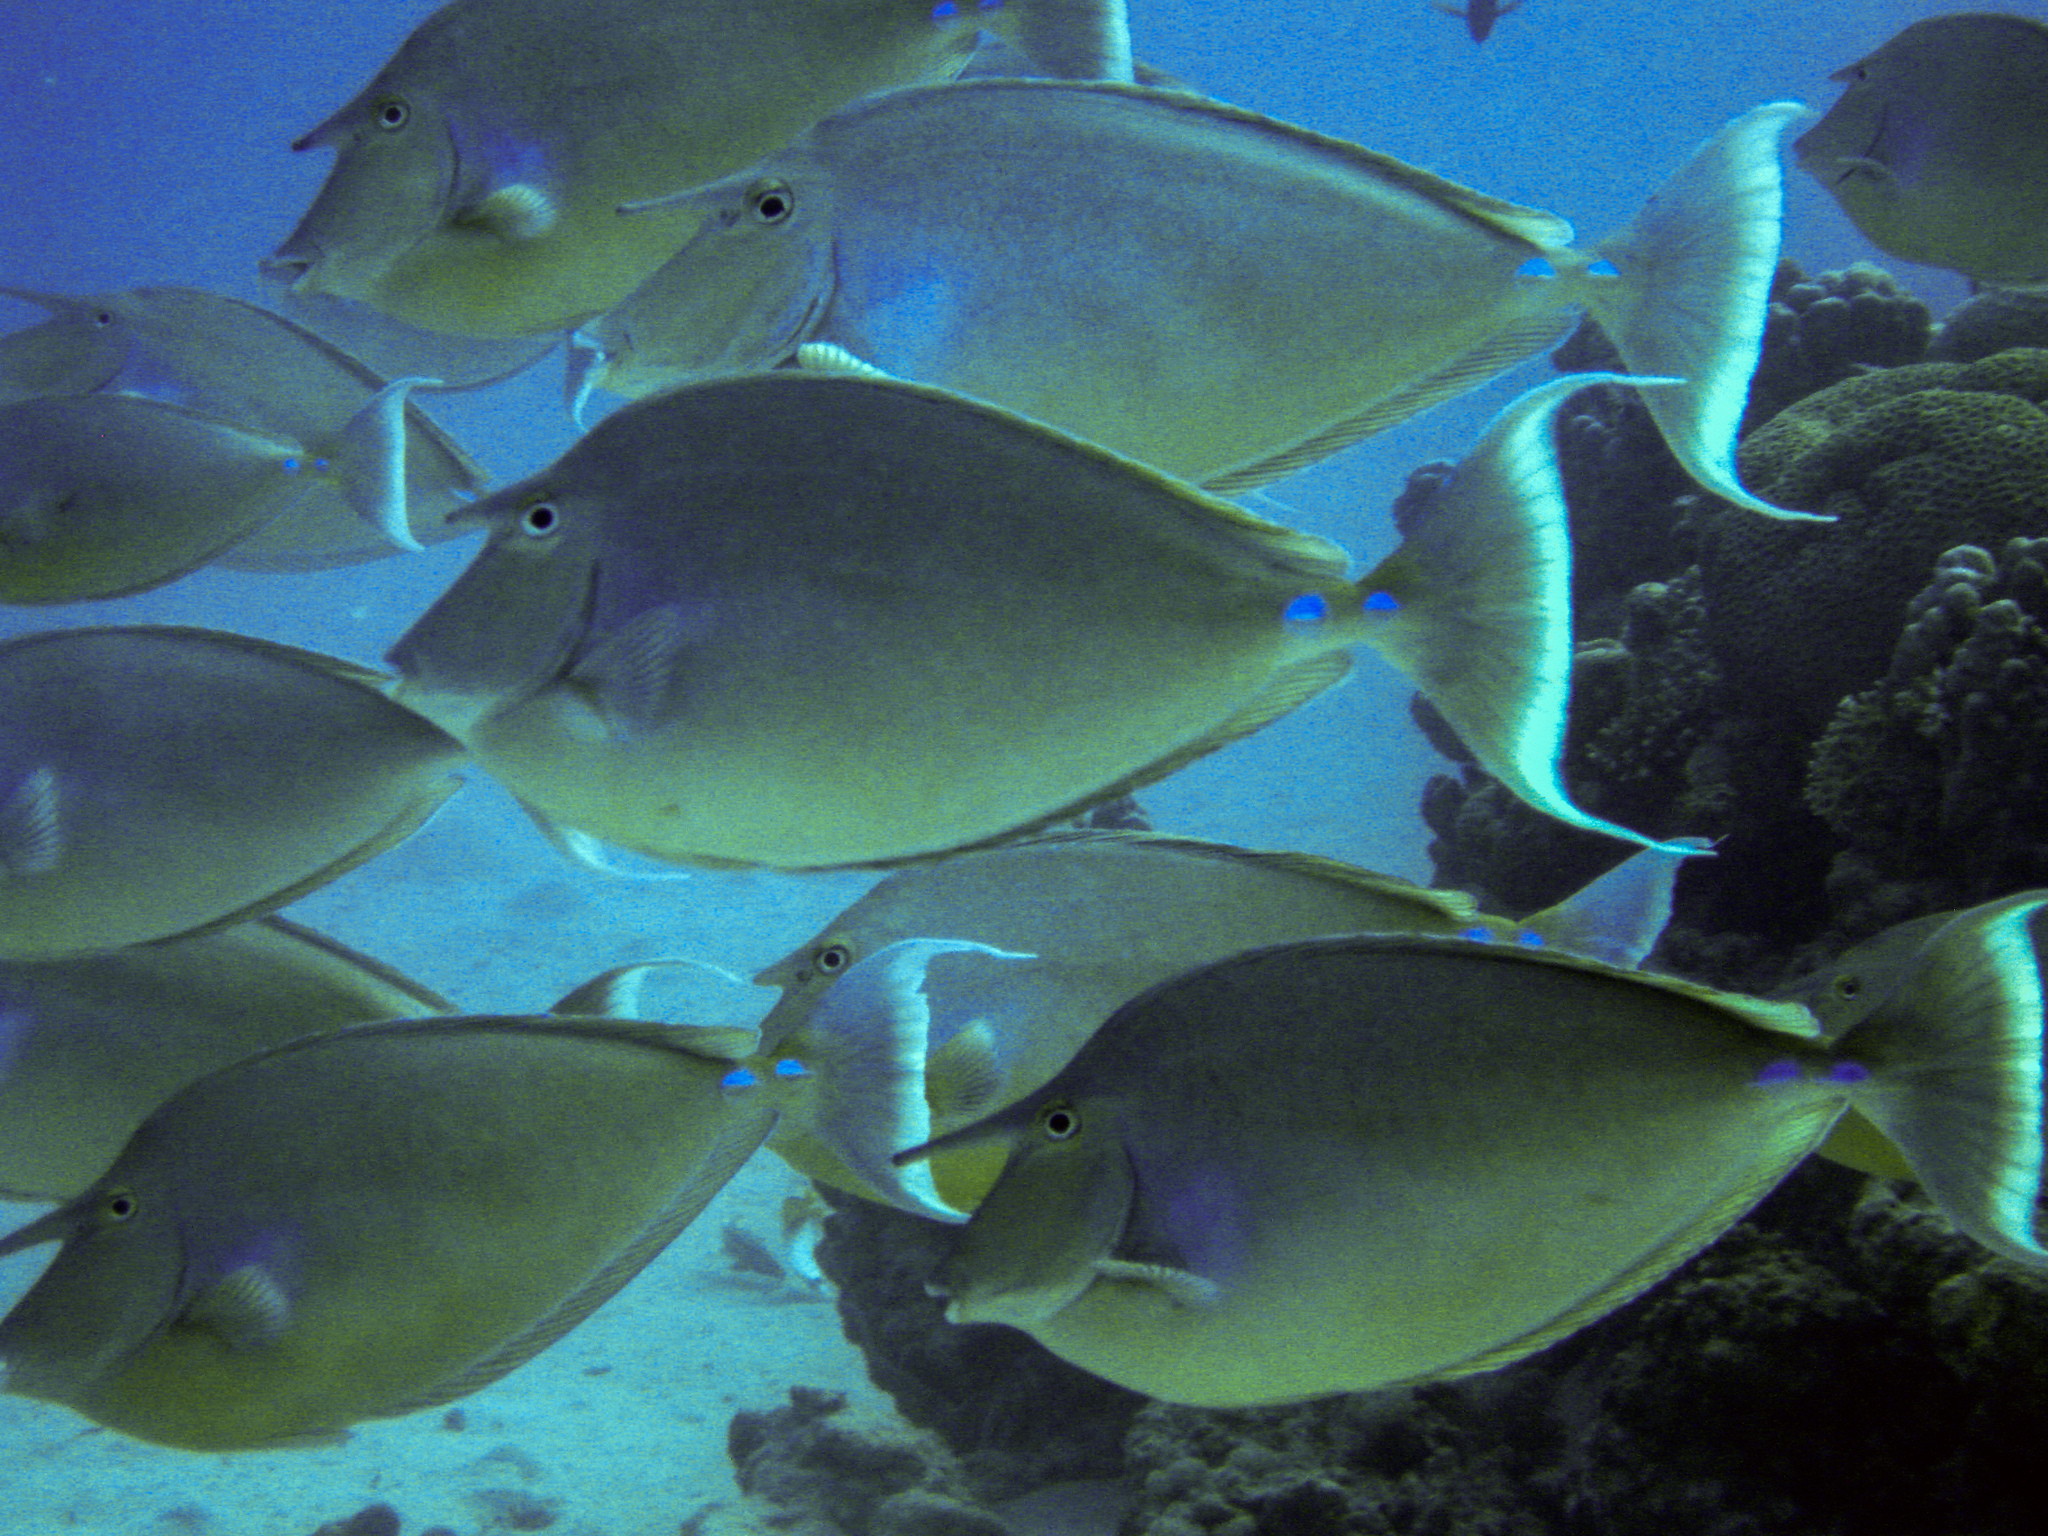
Naso unicornis (Bluespine Unicornfish)